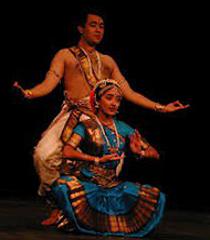
Dance form: kuchipudi